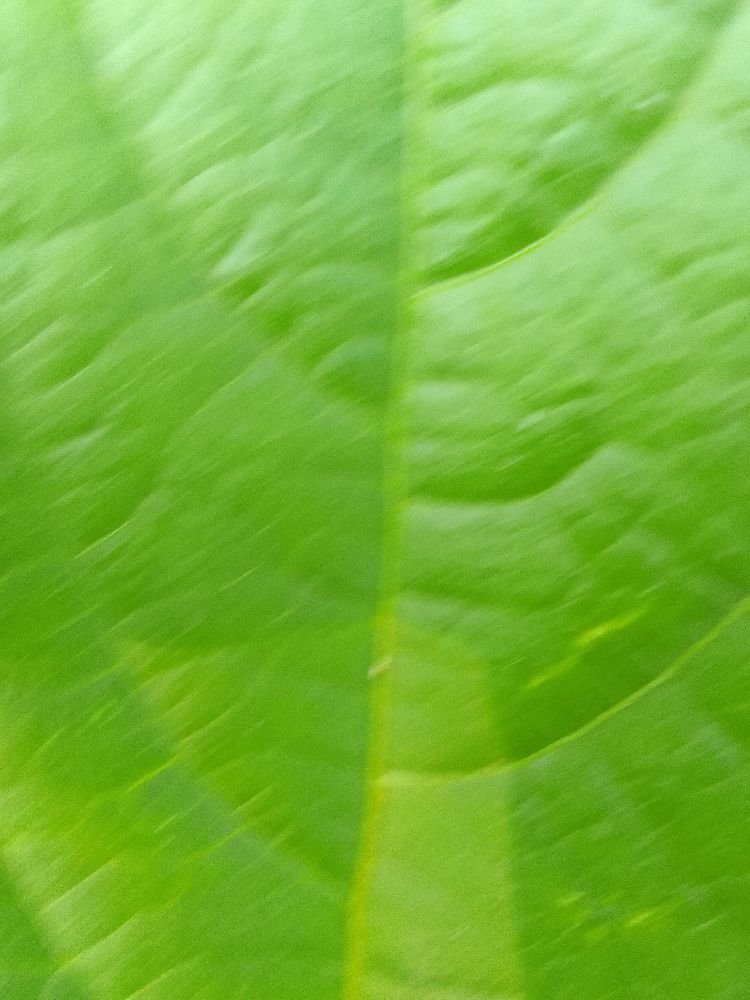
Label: healthy